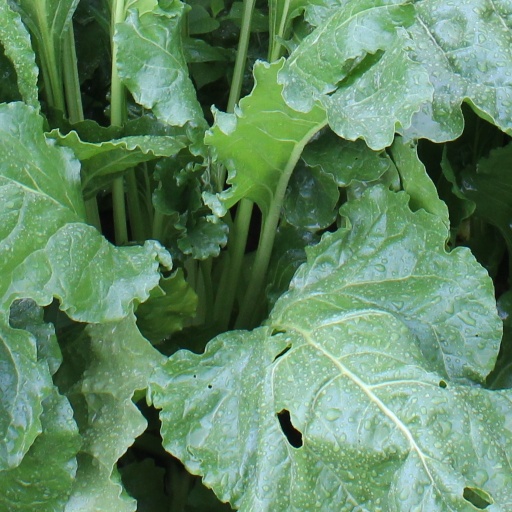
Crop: sugar beet